Strippergate (Canada)

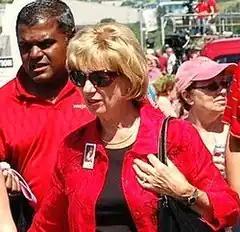
Sgro in 2010

Strippergate was a 2004-2005 political scandal in Canada in which federal immigration minister Judy Sgro was accused of providing favours to people who helped with her political campaigning during the 2004 Canadian federal election. Sgro was accused of giving favourable immigration processing to Romanian immigrant, stripper, and campaign volunteer Alina Balaican, and Harjit Singh, a campaign donor and pizza shop owner.